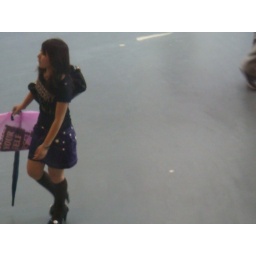
Candid street shot taken from the second floor in Shibuya, Tokyo-Itchome